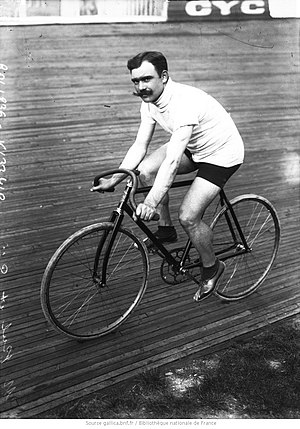
Louis Trousselier
Louis Troussellier
Louis Trousselier var en fransk cykelrytter.